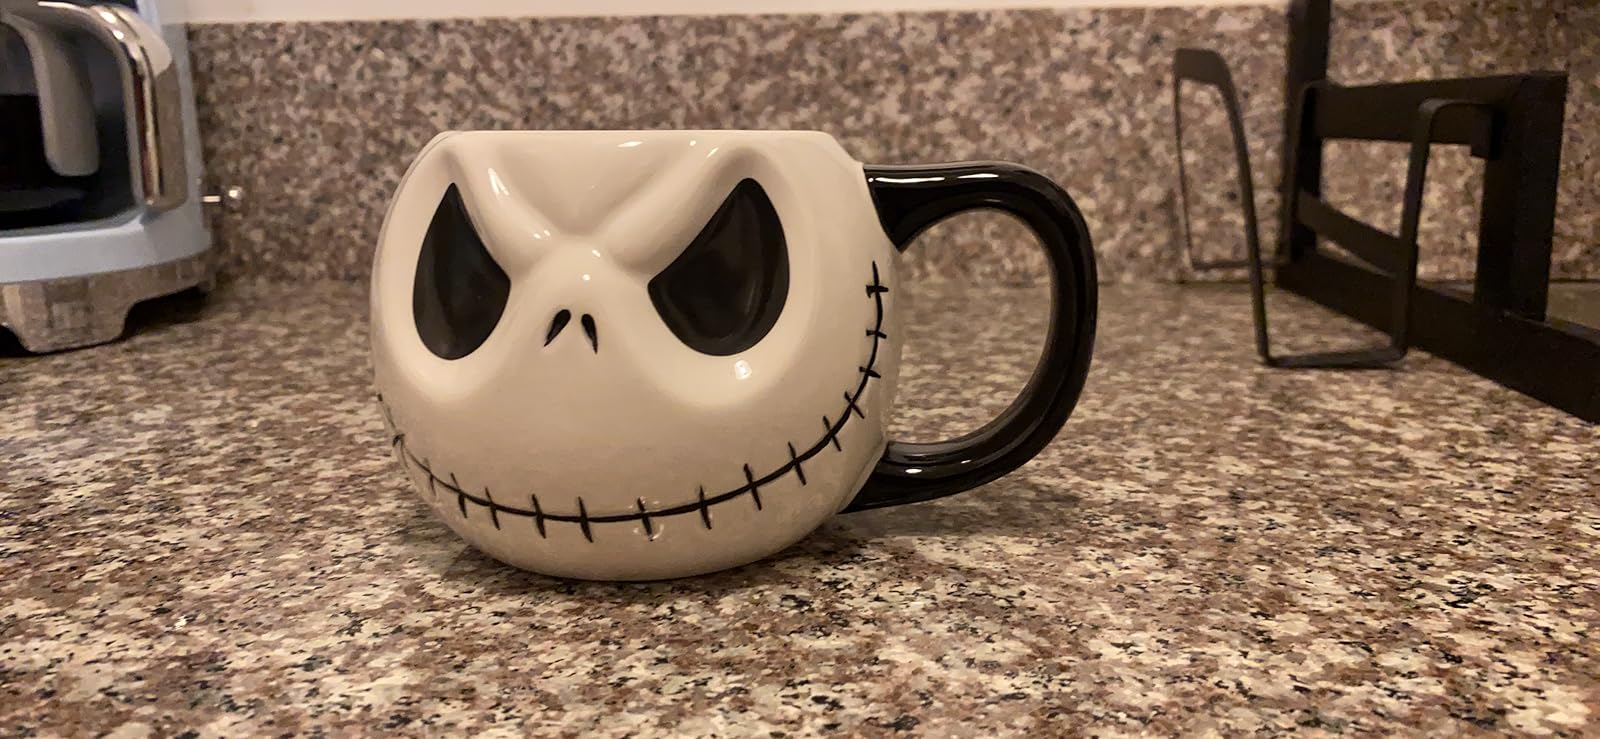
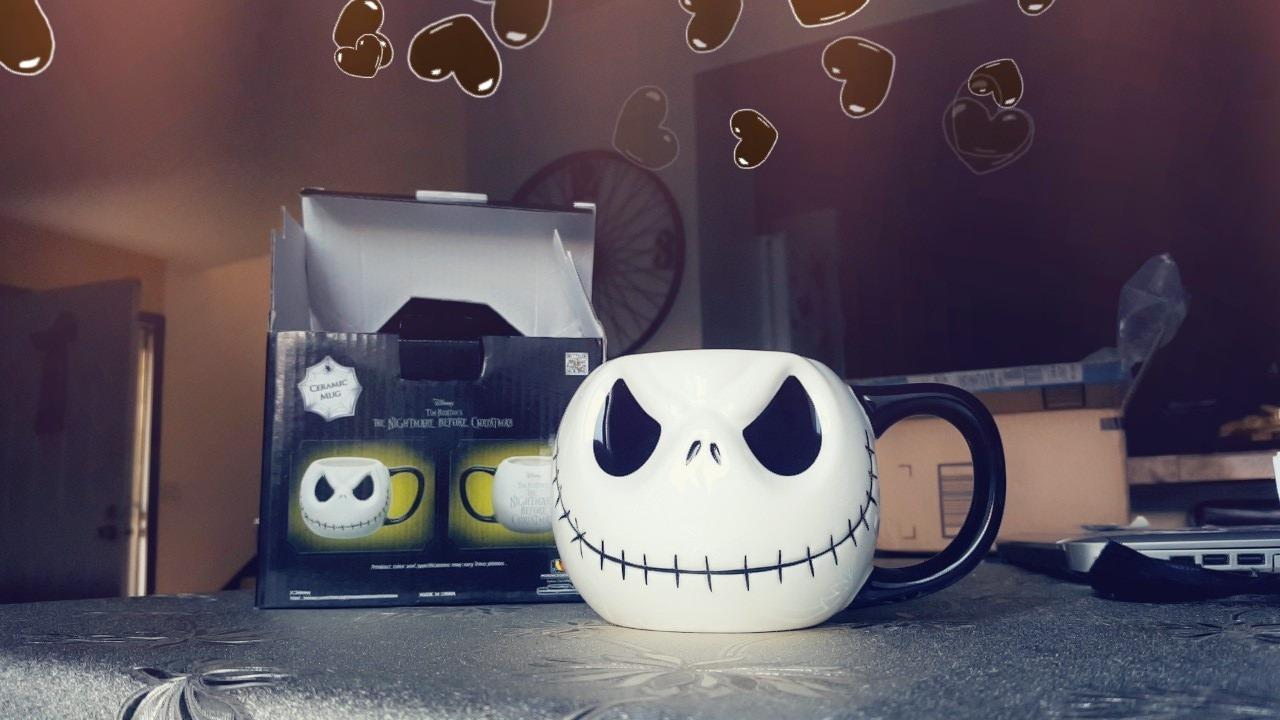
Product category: items_mug
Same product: yes